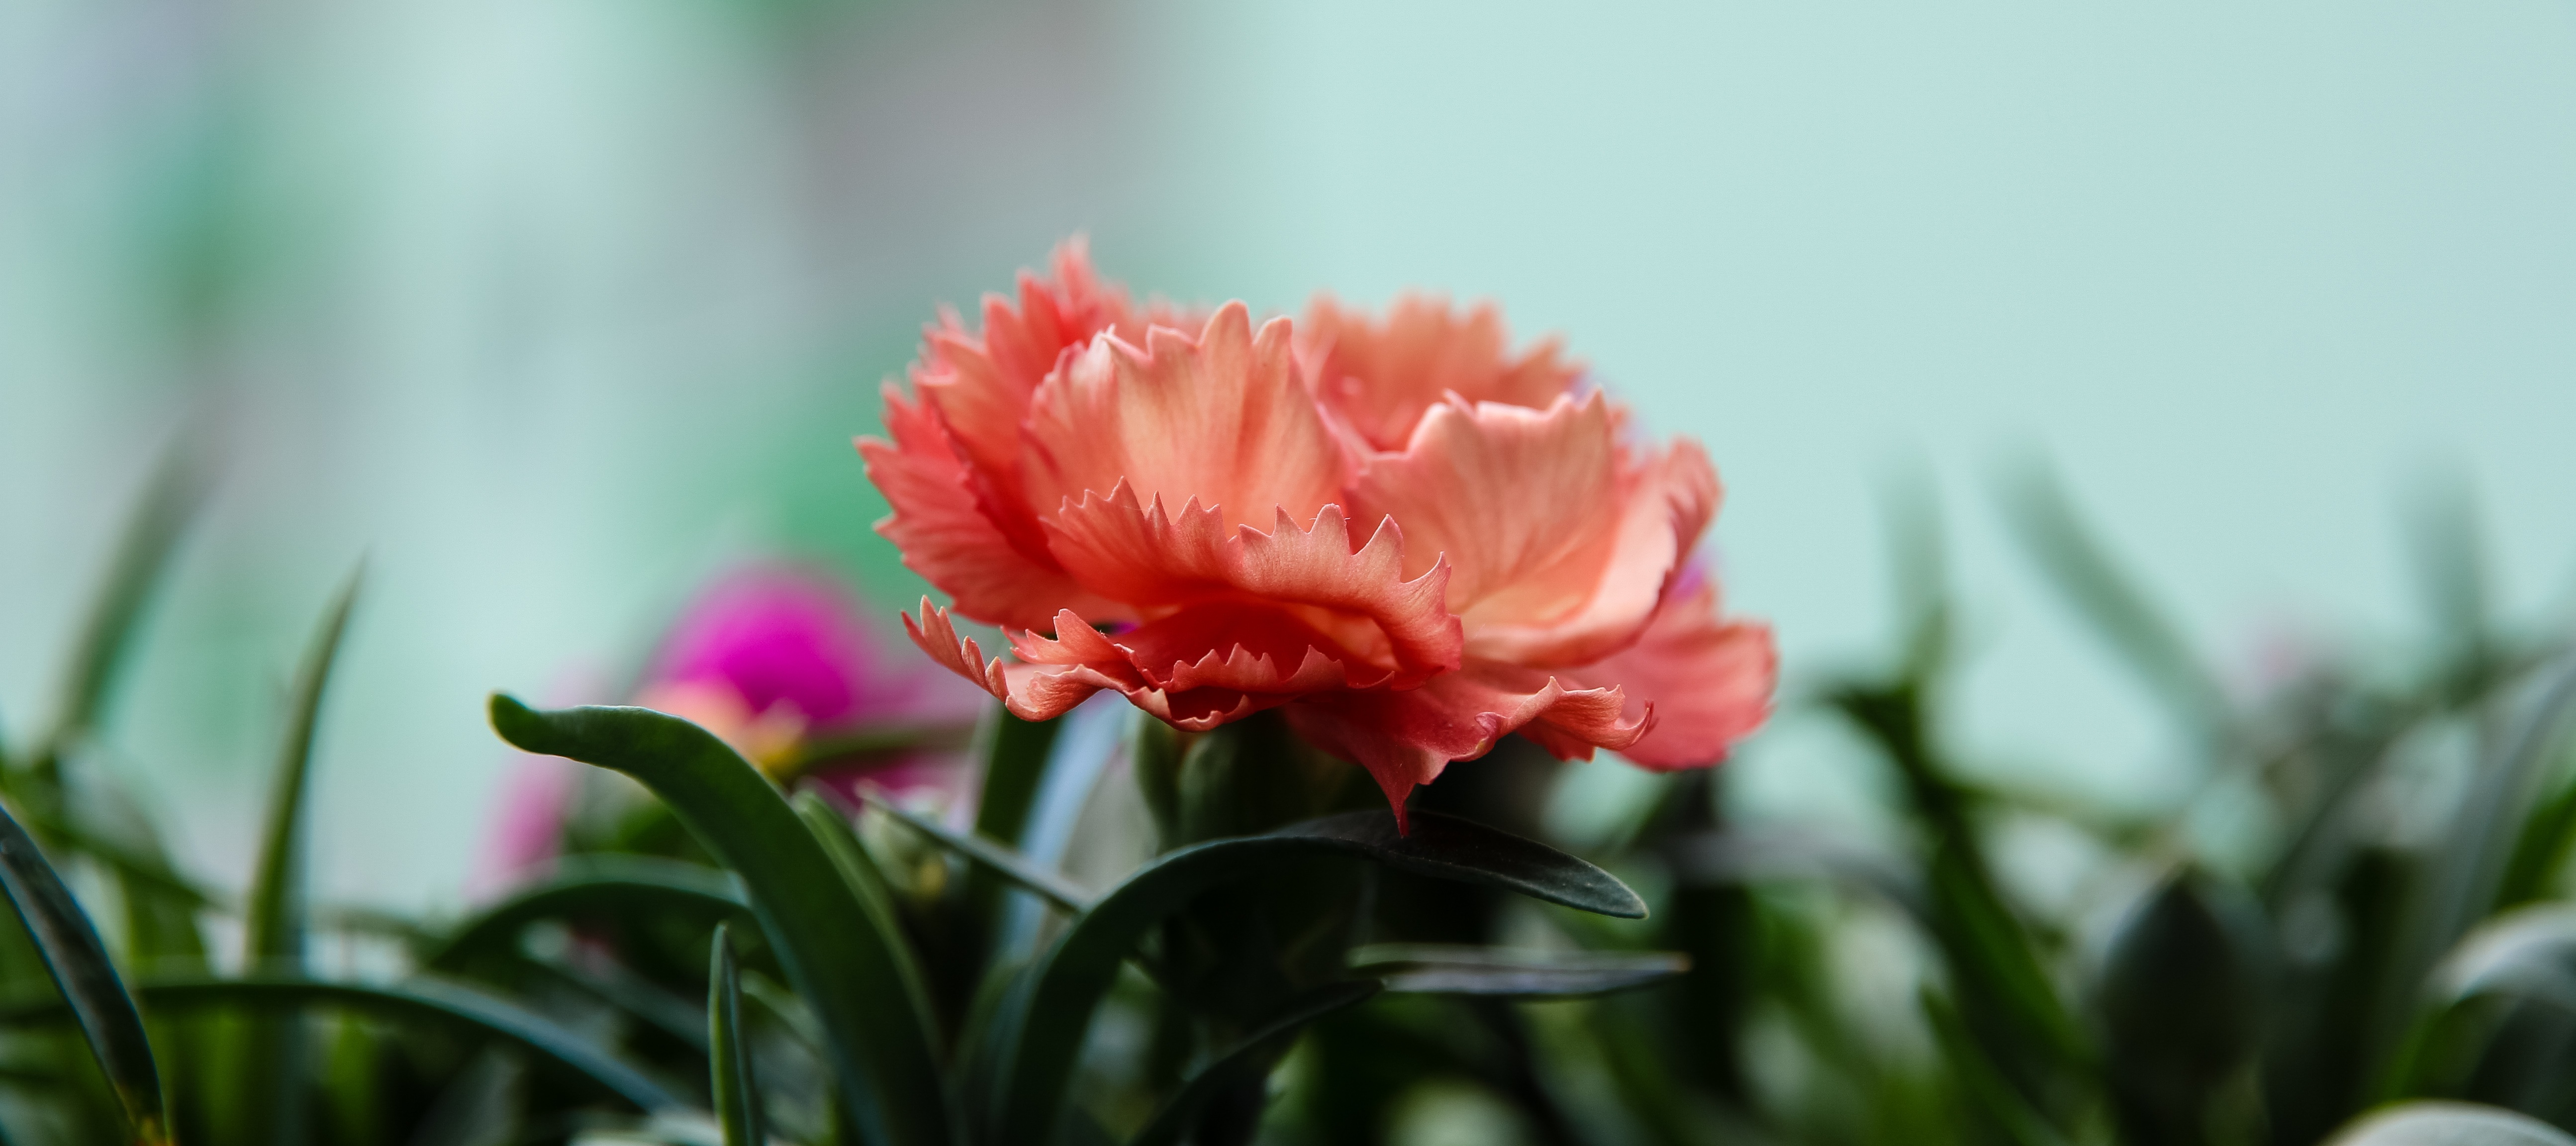
blossom, plant, flower, petal, tulip, botany, pink, flora, close up, peony, macro photography, flowering plant, a balcony, plant stem, land plant